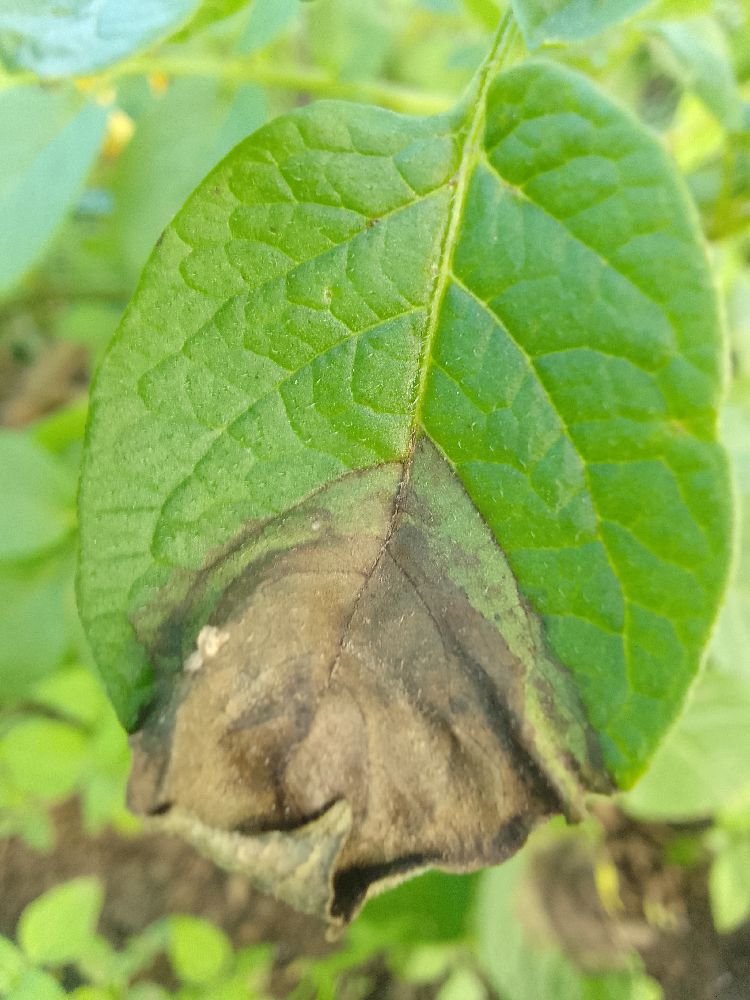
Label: Late blight